Czech Women's First League

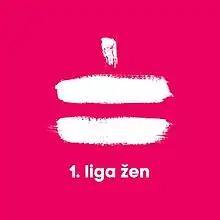
Czech Women's First League logo (2019–2024)

The Czech Women's First League, known as the FORTUNA=LIGA for sponsorship reasons, is the top level women's football league of the Czech Republic. The league is dominated by teams of Prague. Slavia Prague won the last championships, Sparta Prague was runner-up. The winning team and runners-up of the league qualifies for the UEFA Women's Champions League.